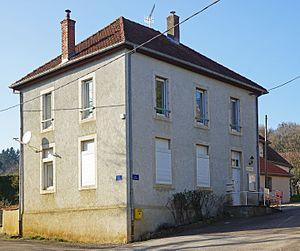
La mairie de La Demie.
La Demie est une commune française située dans le département de la Haute-Saône, en région Bourgogne-Franche-Comté.